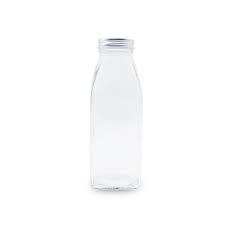
Label: glass